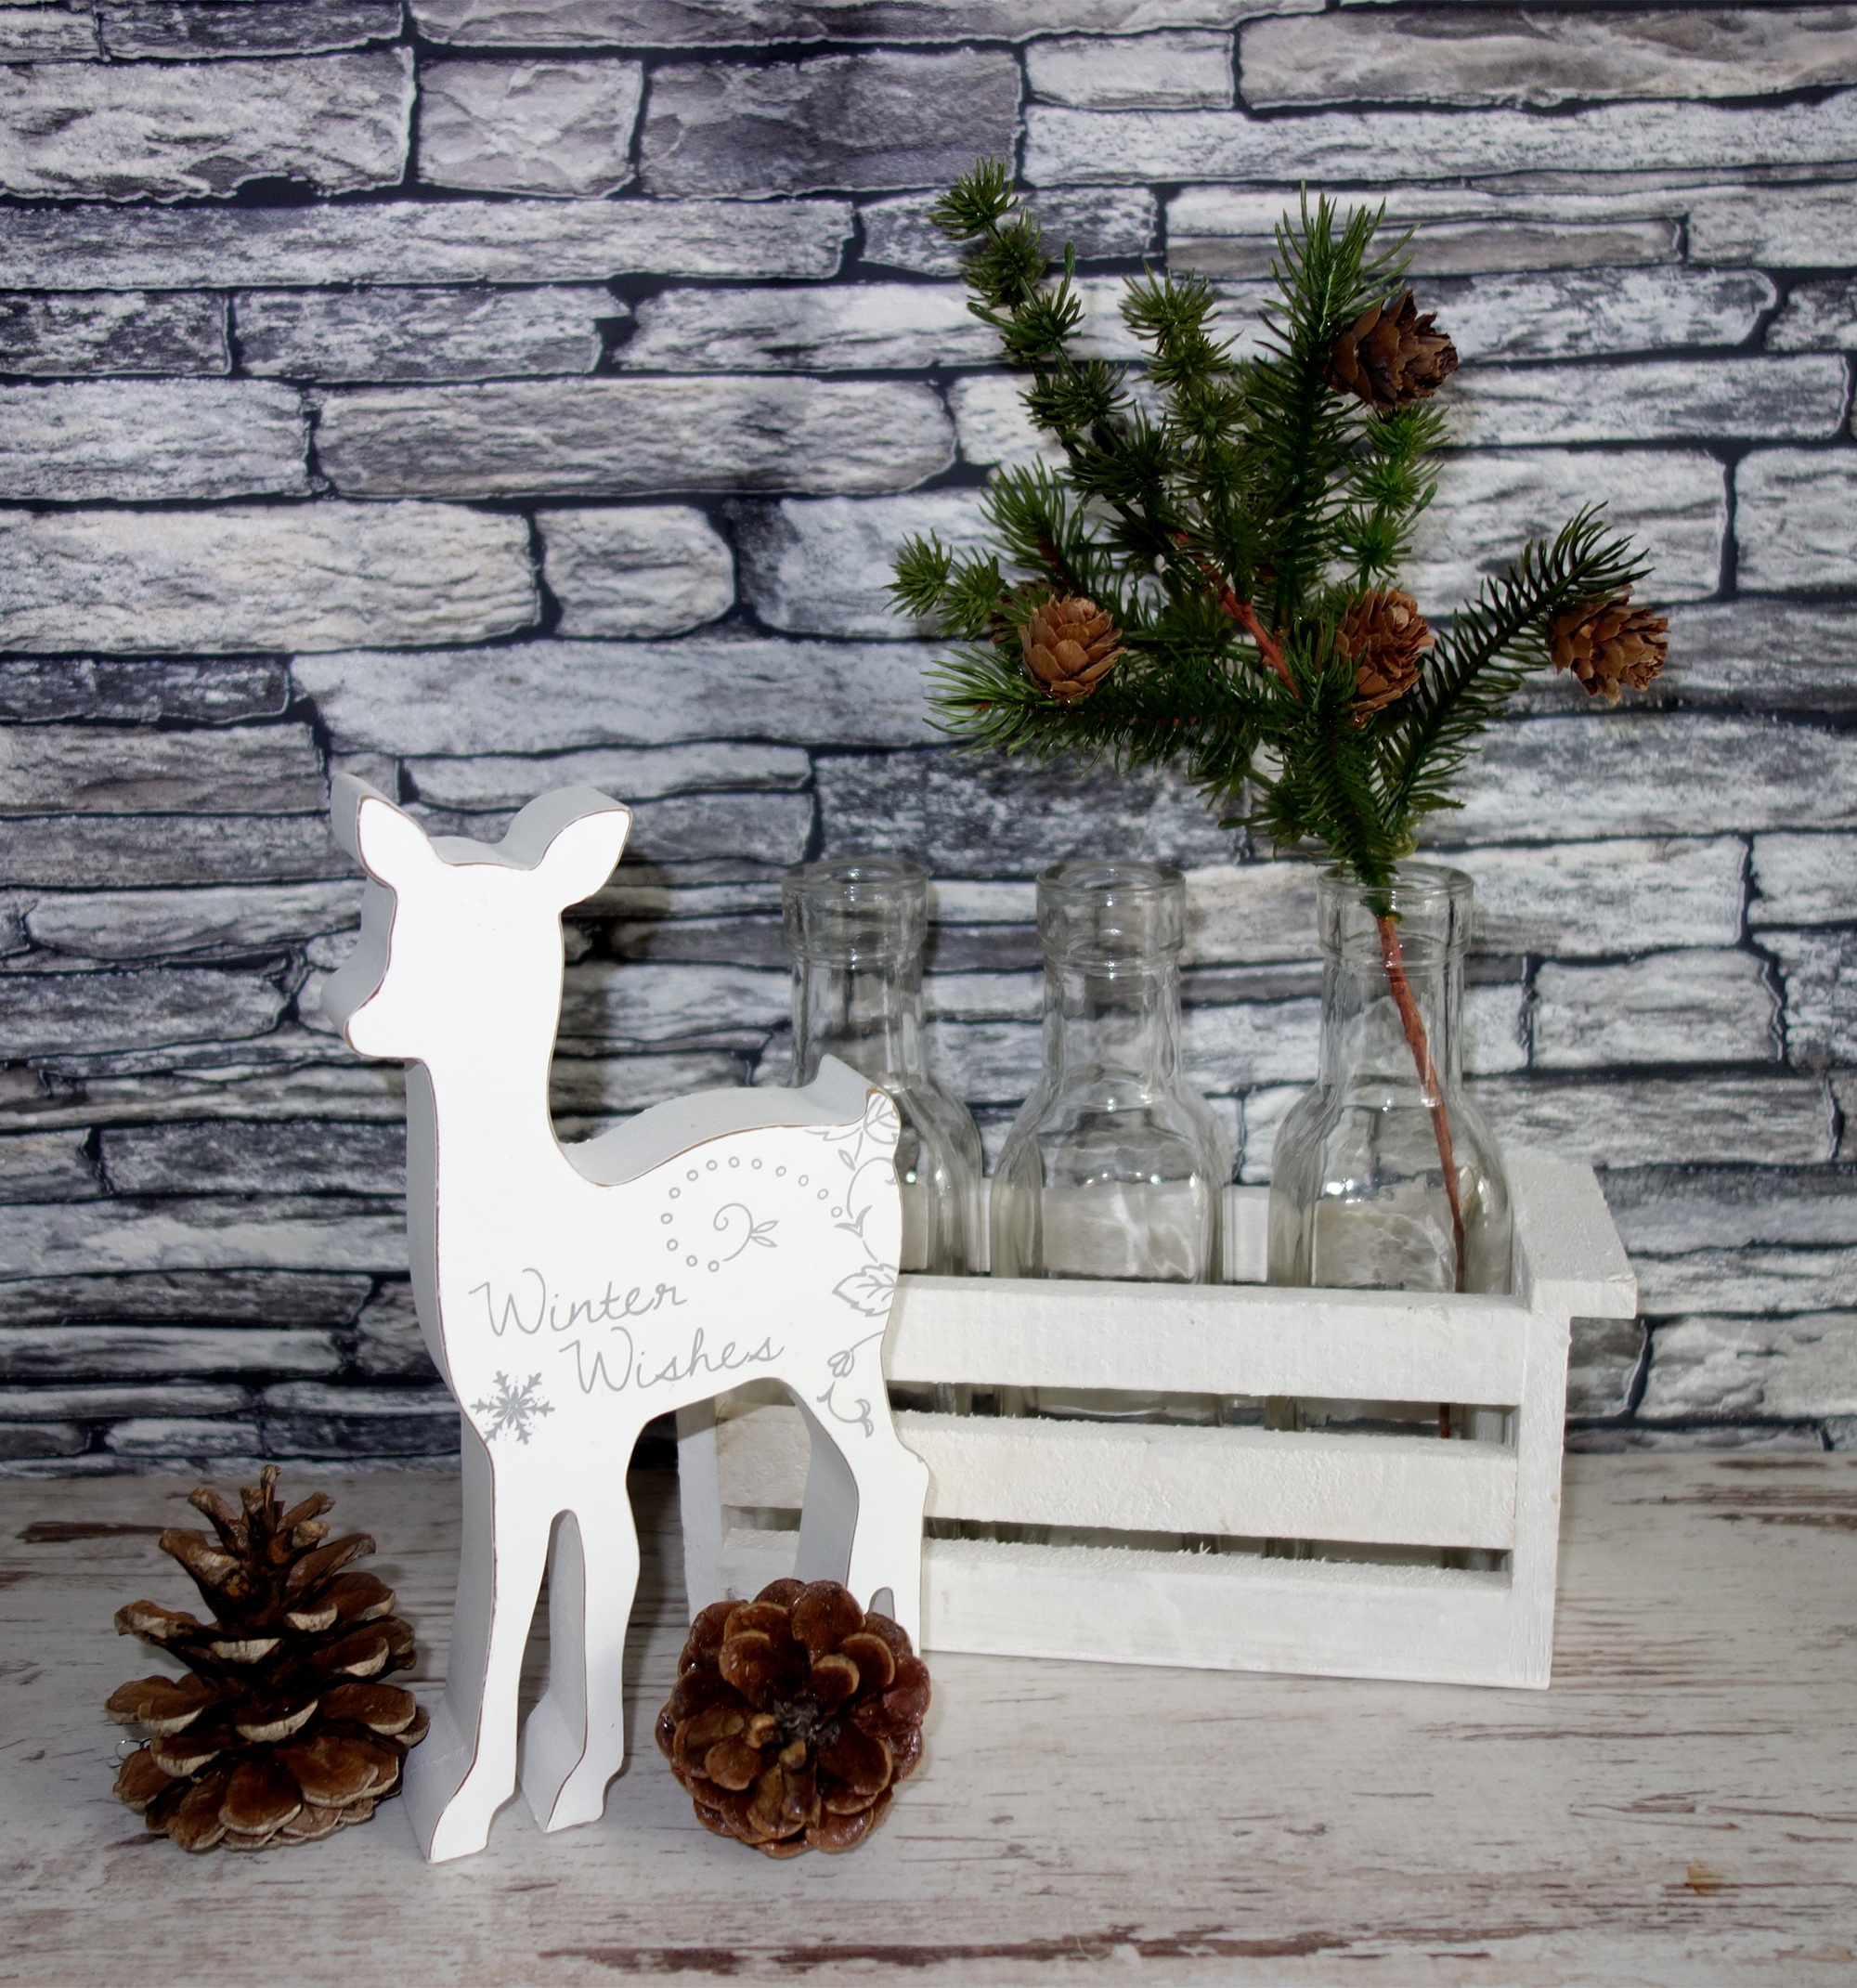
table, winter, wood, white, wall, decoration, furniture, christmas, still life, material, deco, interior design, advent, tap, shabby, carving, roe deer, wintry, country house, flooring